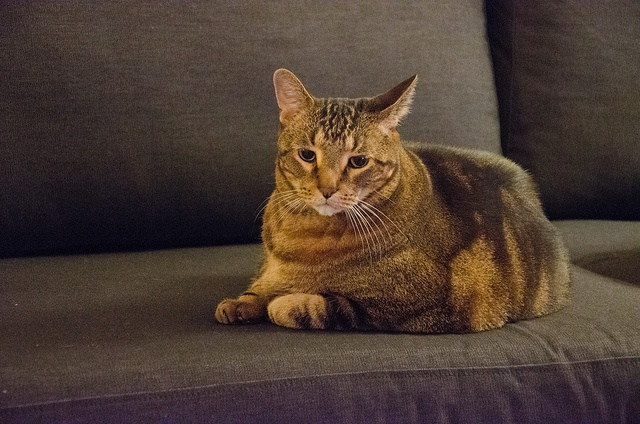
A cat sits and ponders on a couch.
A cat sitting on a couch looking intently at something.
A brown cat sitting on a grey couch.
The cat is perched comfortably on the couch.
A cute cat sitting on top of a couch cushion.